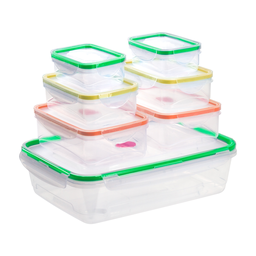
Label: plastic